Basking Ridge, New Jersey

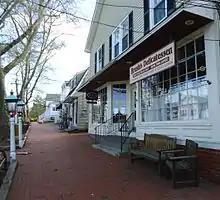
Sidewalk and shops

NJ Transit's Gladstone Branch runs through Basking Ridge. There are two stations that residents can use to get to New York City and Hoboken Terminal: